Accessory Transit Company

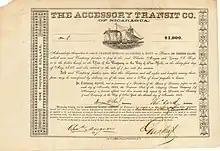
Bond of the Accessory Transit Company (of Nicaragua), issued 30 November 1855, signed by Charles Morgan

The Accessory Transit Company was a company set up by Cornelius Vanderbilt and others during the California Gold Rush in the 1850s, to transport would-be prospectors from the east coast of the United States to the west coast.